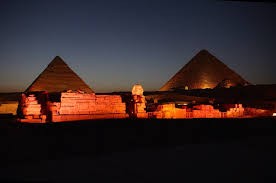
Landmark: Pyramids of Giza